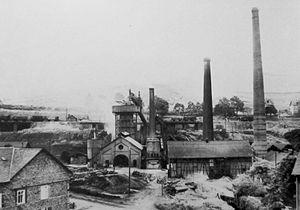
Cette chronologie de l'histoire de l'Allemagne nous donne les clés pour mieux comprendre l'histoire de l'Allemagne, l'histoire des peuples qui ont vécu ou vivent dans l'actuelle Allemagne.